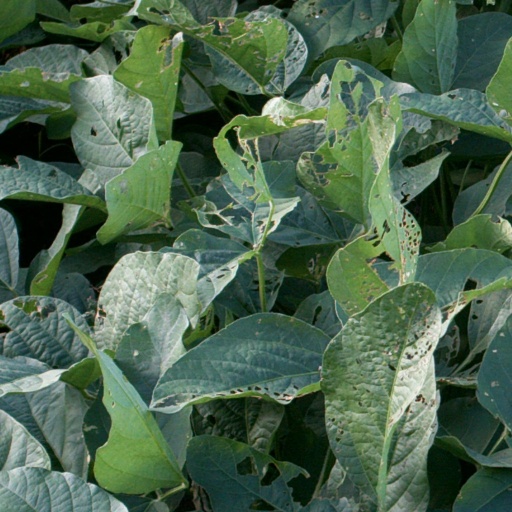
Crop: soybean